Antonia Santilli

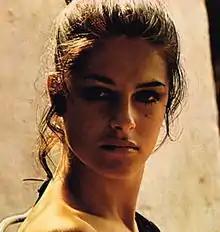
Santilli in 1971

Antonia Santilli (born 8 August 1949) is an Italian former actress and model. Born in Spigno Saturnia, Lazio, she began modelling and acting in theatre productions while enrolled at the Sapienza University of Rome. In 1971, she appeared in an issue of the adult magazine "Playmen". She appeared in twelve films between 1971 and 1974. Her final film role was in the comedy "Unbelievable Adventures of Italians in Russia" (1974), shot in the Soviet Union.